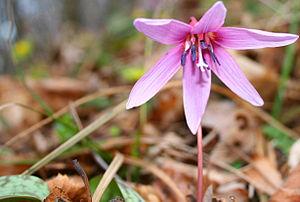
Erythronium est un genre de plantes herbacées de la famille des Liliaceae.